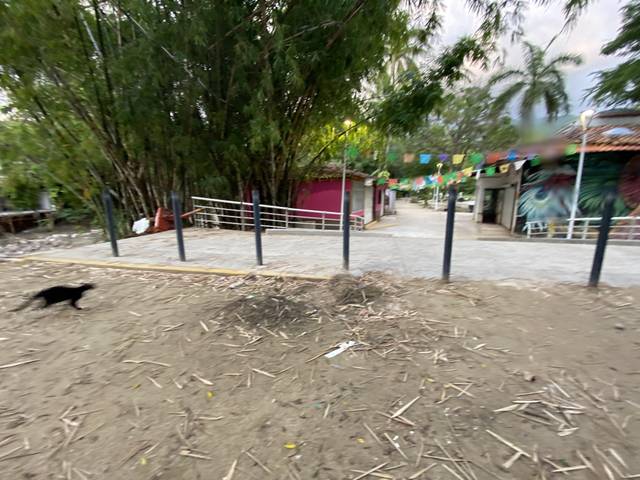
Region: Mexico
Coordinates: 20.606, -105.235